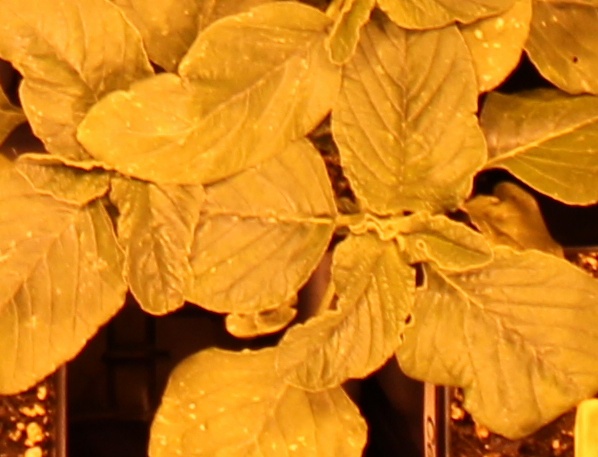
Label: Redroot Pigweed